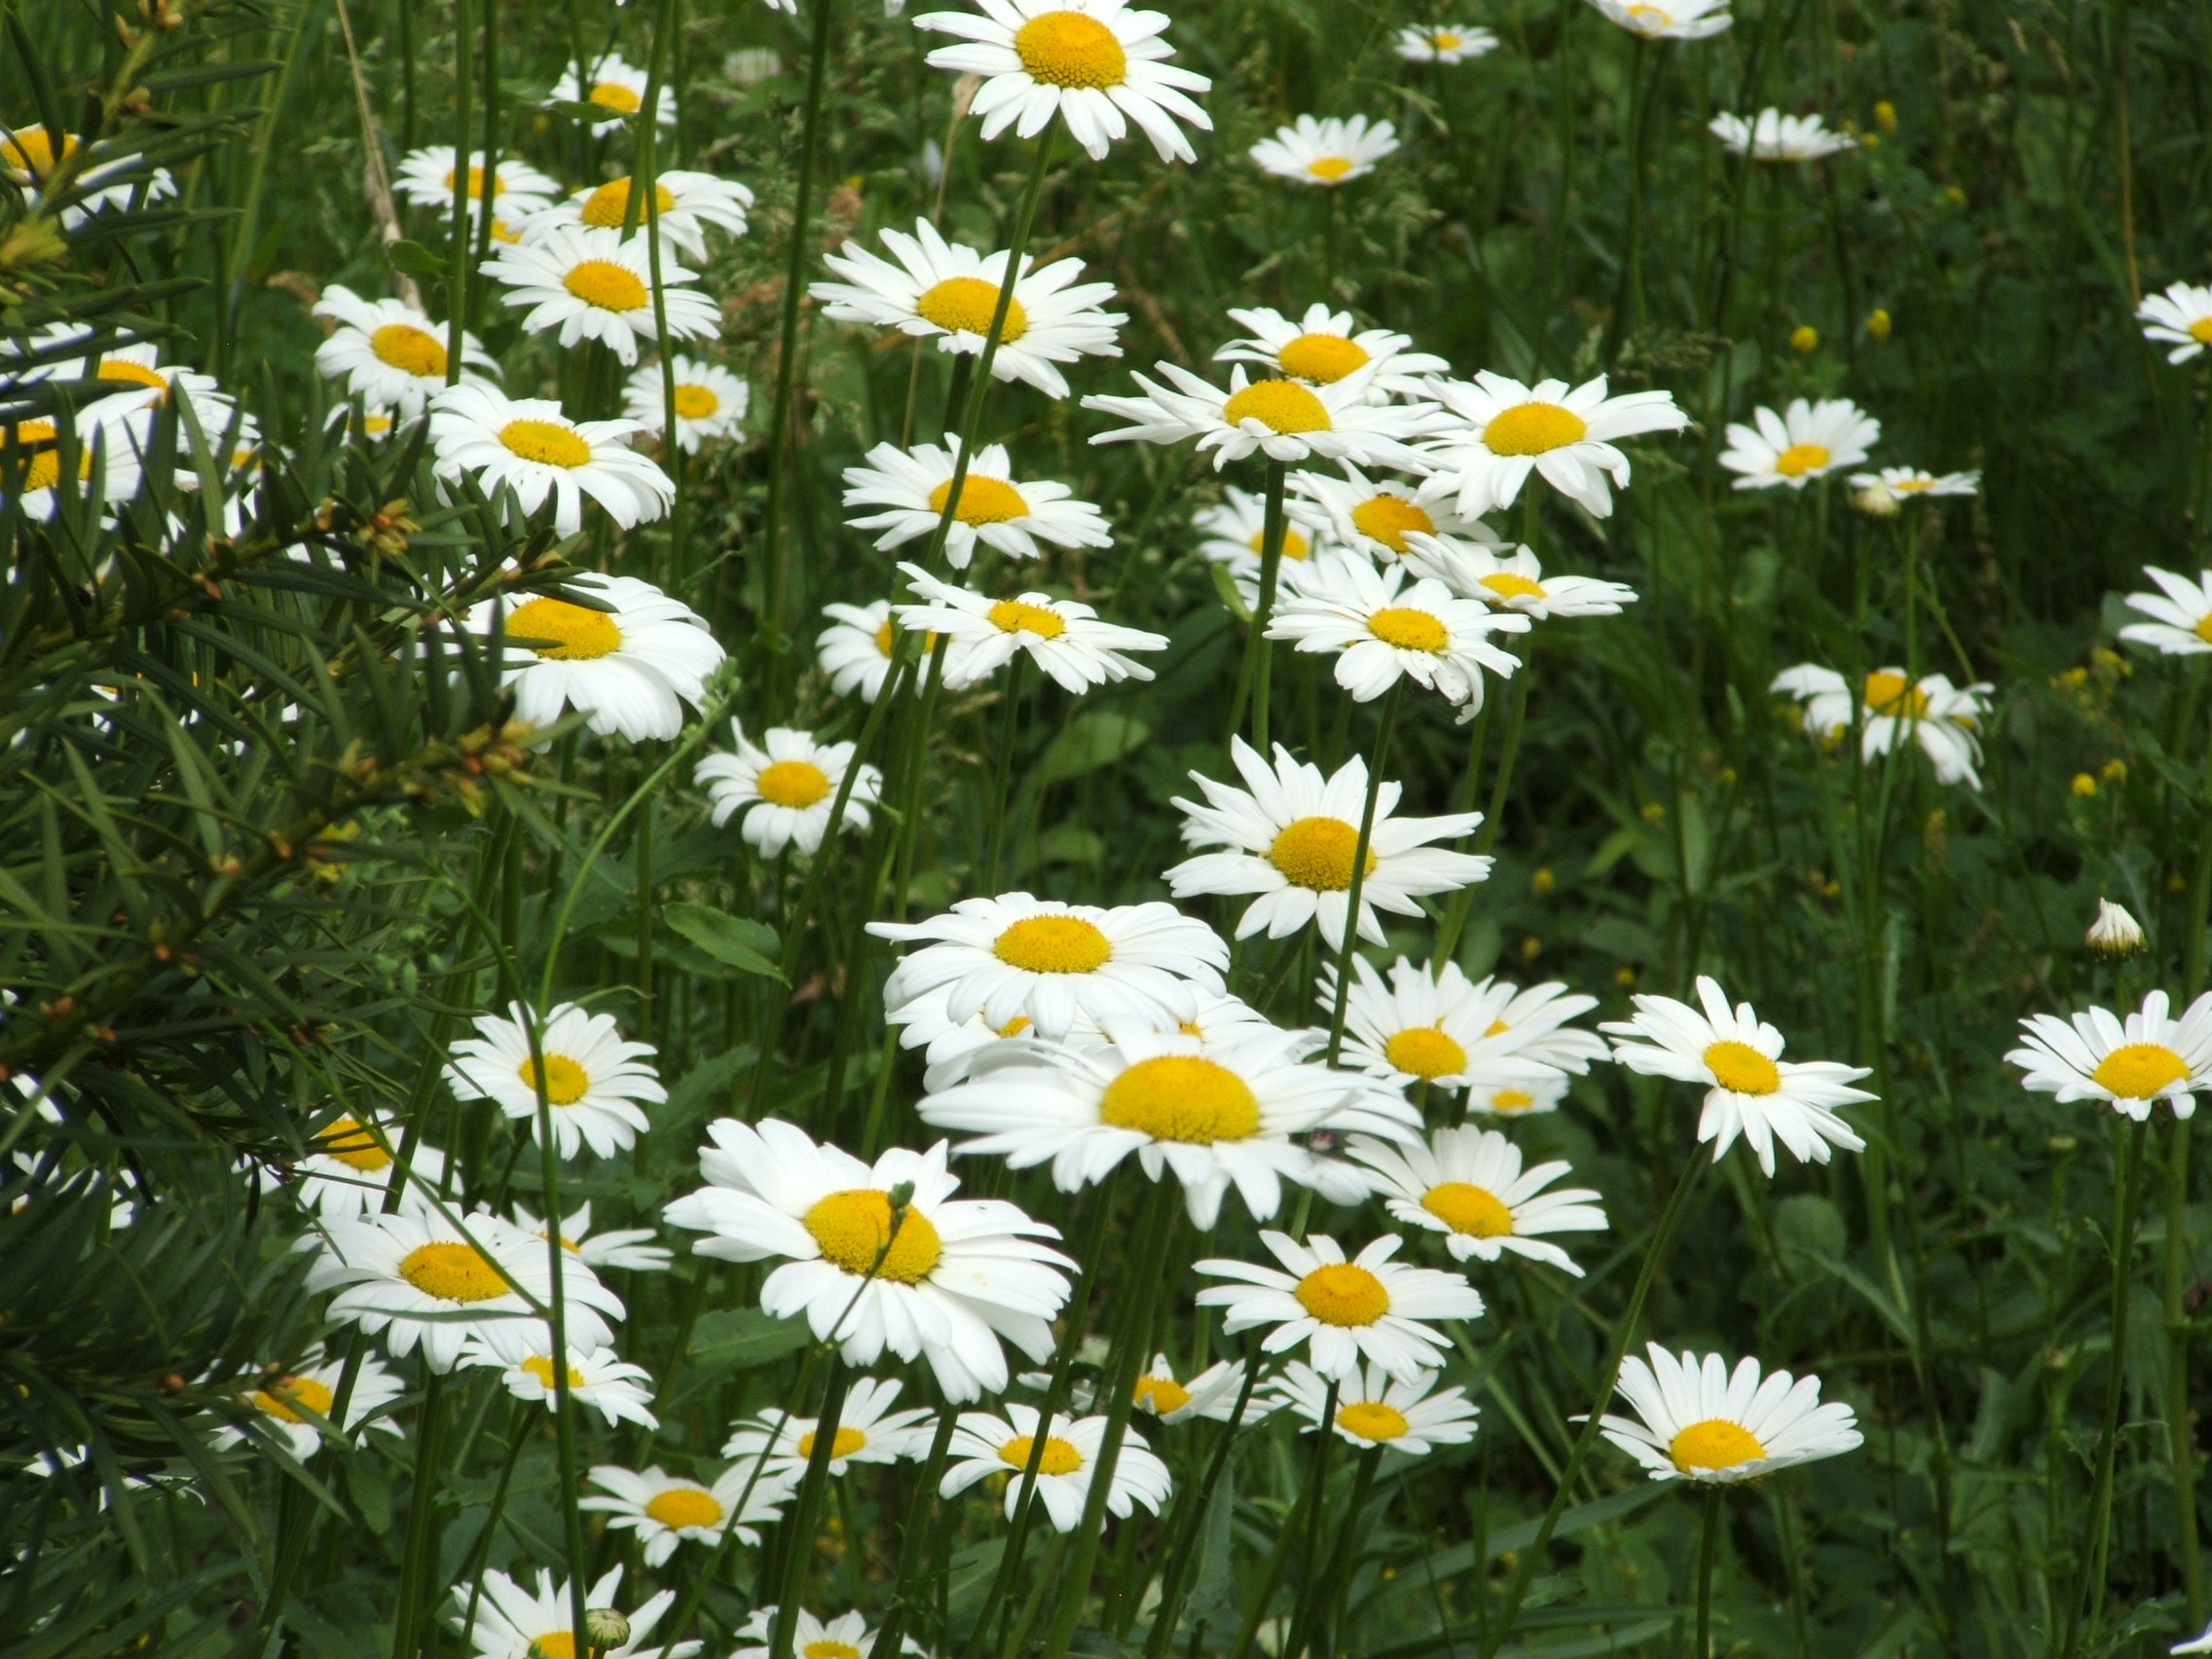
nature, grass, outdoor, blossom, plant, sun, white, field, lawn, meadow, prairie, flower, petal, bloom, summer, floral, daisy, wild, green, herb, color, natural, botany, blooming, yellow, garden, flora, season, botanical, wildflower, flowers, daisies, flowering plant, daisy family, oxeye daisy, annual plant, land plant, chamaemelum nobile, marguerite daisy, tanacetum parthenium